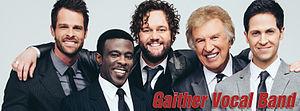
Gaither Vocal Band est un groupe de southern gospel américain, dont le nom a pour origine son fondateur et leader Bill Gaither. En février 2014, le quintette se compose de David Phelps, Wes Hampton, Adam Crabb, Todd Suttles, et Bill Gaither. La composition du groupe a souvent évolué au fil des années, certains membres ayant fait le choix de privilégier leur carrière solo, et d'autres venant remplacer ces derniers. Aux côtés de Bill Gaither, les chanteurs qui sont restés le plus longtemps dans le groupe incluent Guy Penrod, Mark Lowry, Michael English et David Phelps.